Peruvian gunboat Pilcomayo

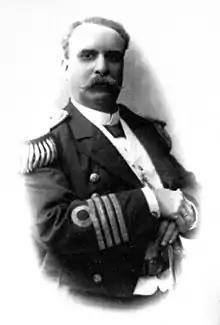
Antonio C. de la Guerra, captain of the "Pilcomayo"

In 1877, it was part of the naval division that the government formed to hunt down the rebel ironclad "Huáscar". During the War in the Pacific, on April 7, 1879, it left Callao together with the corvette "Union" and took part in the battle of Chipana under the command of frigate captain Antonio C. de la Guerra, returning to Callao on April 17.